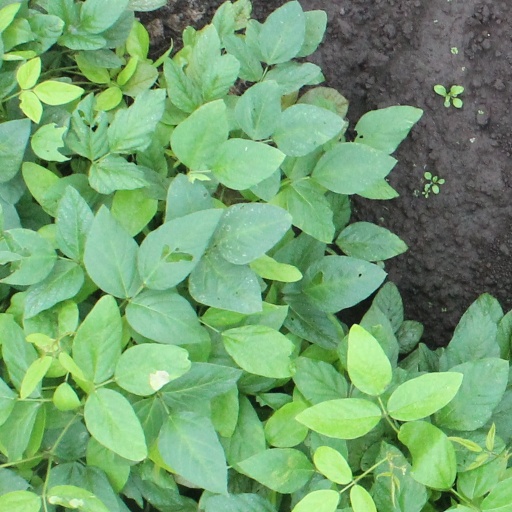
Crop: soybean